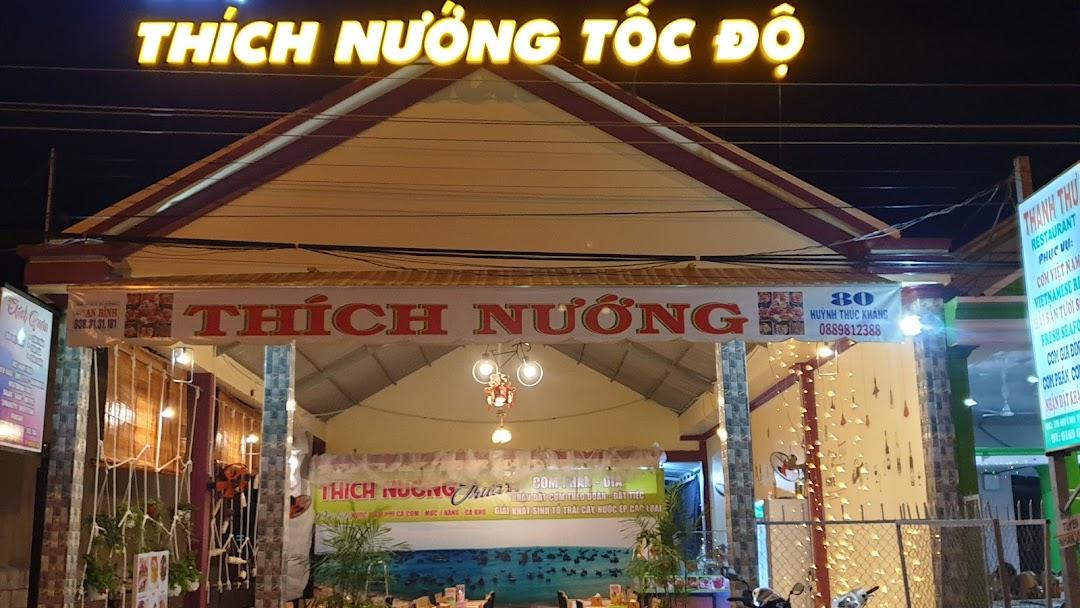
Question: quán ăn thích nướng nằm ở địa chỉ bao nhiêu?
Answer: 80 huỳnh thúc kháng